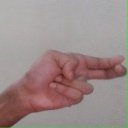
अक्षर: ह